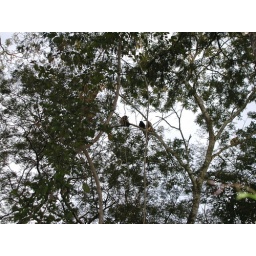
monkeys in the trees